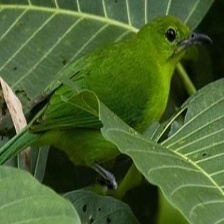
Species: BORNEAN LEAFBIRD
Scientific name: CHLOROPSIS KINABALUENSIS